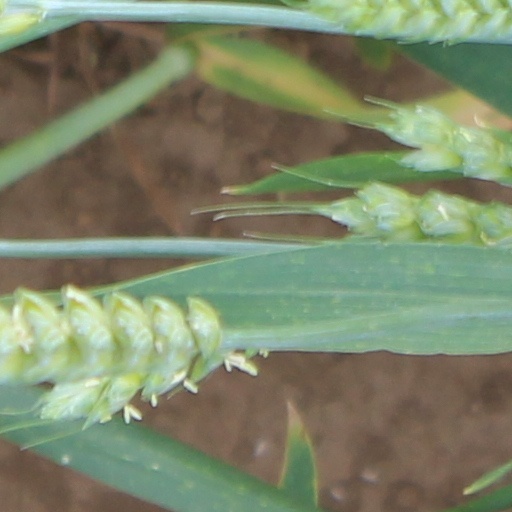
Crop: wheat